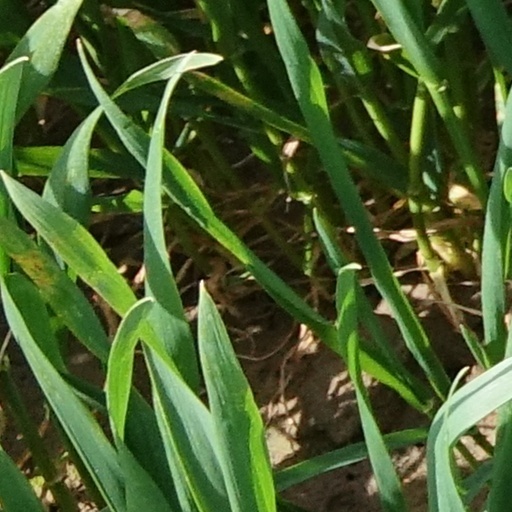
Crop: wheat